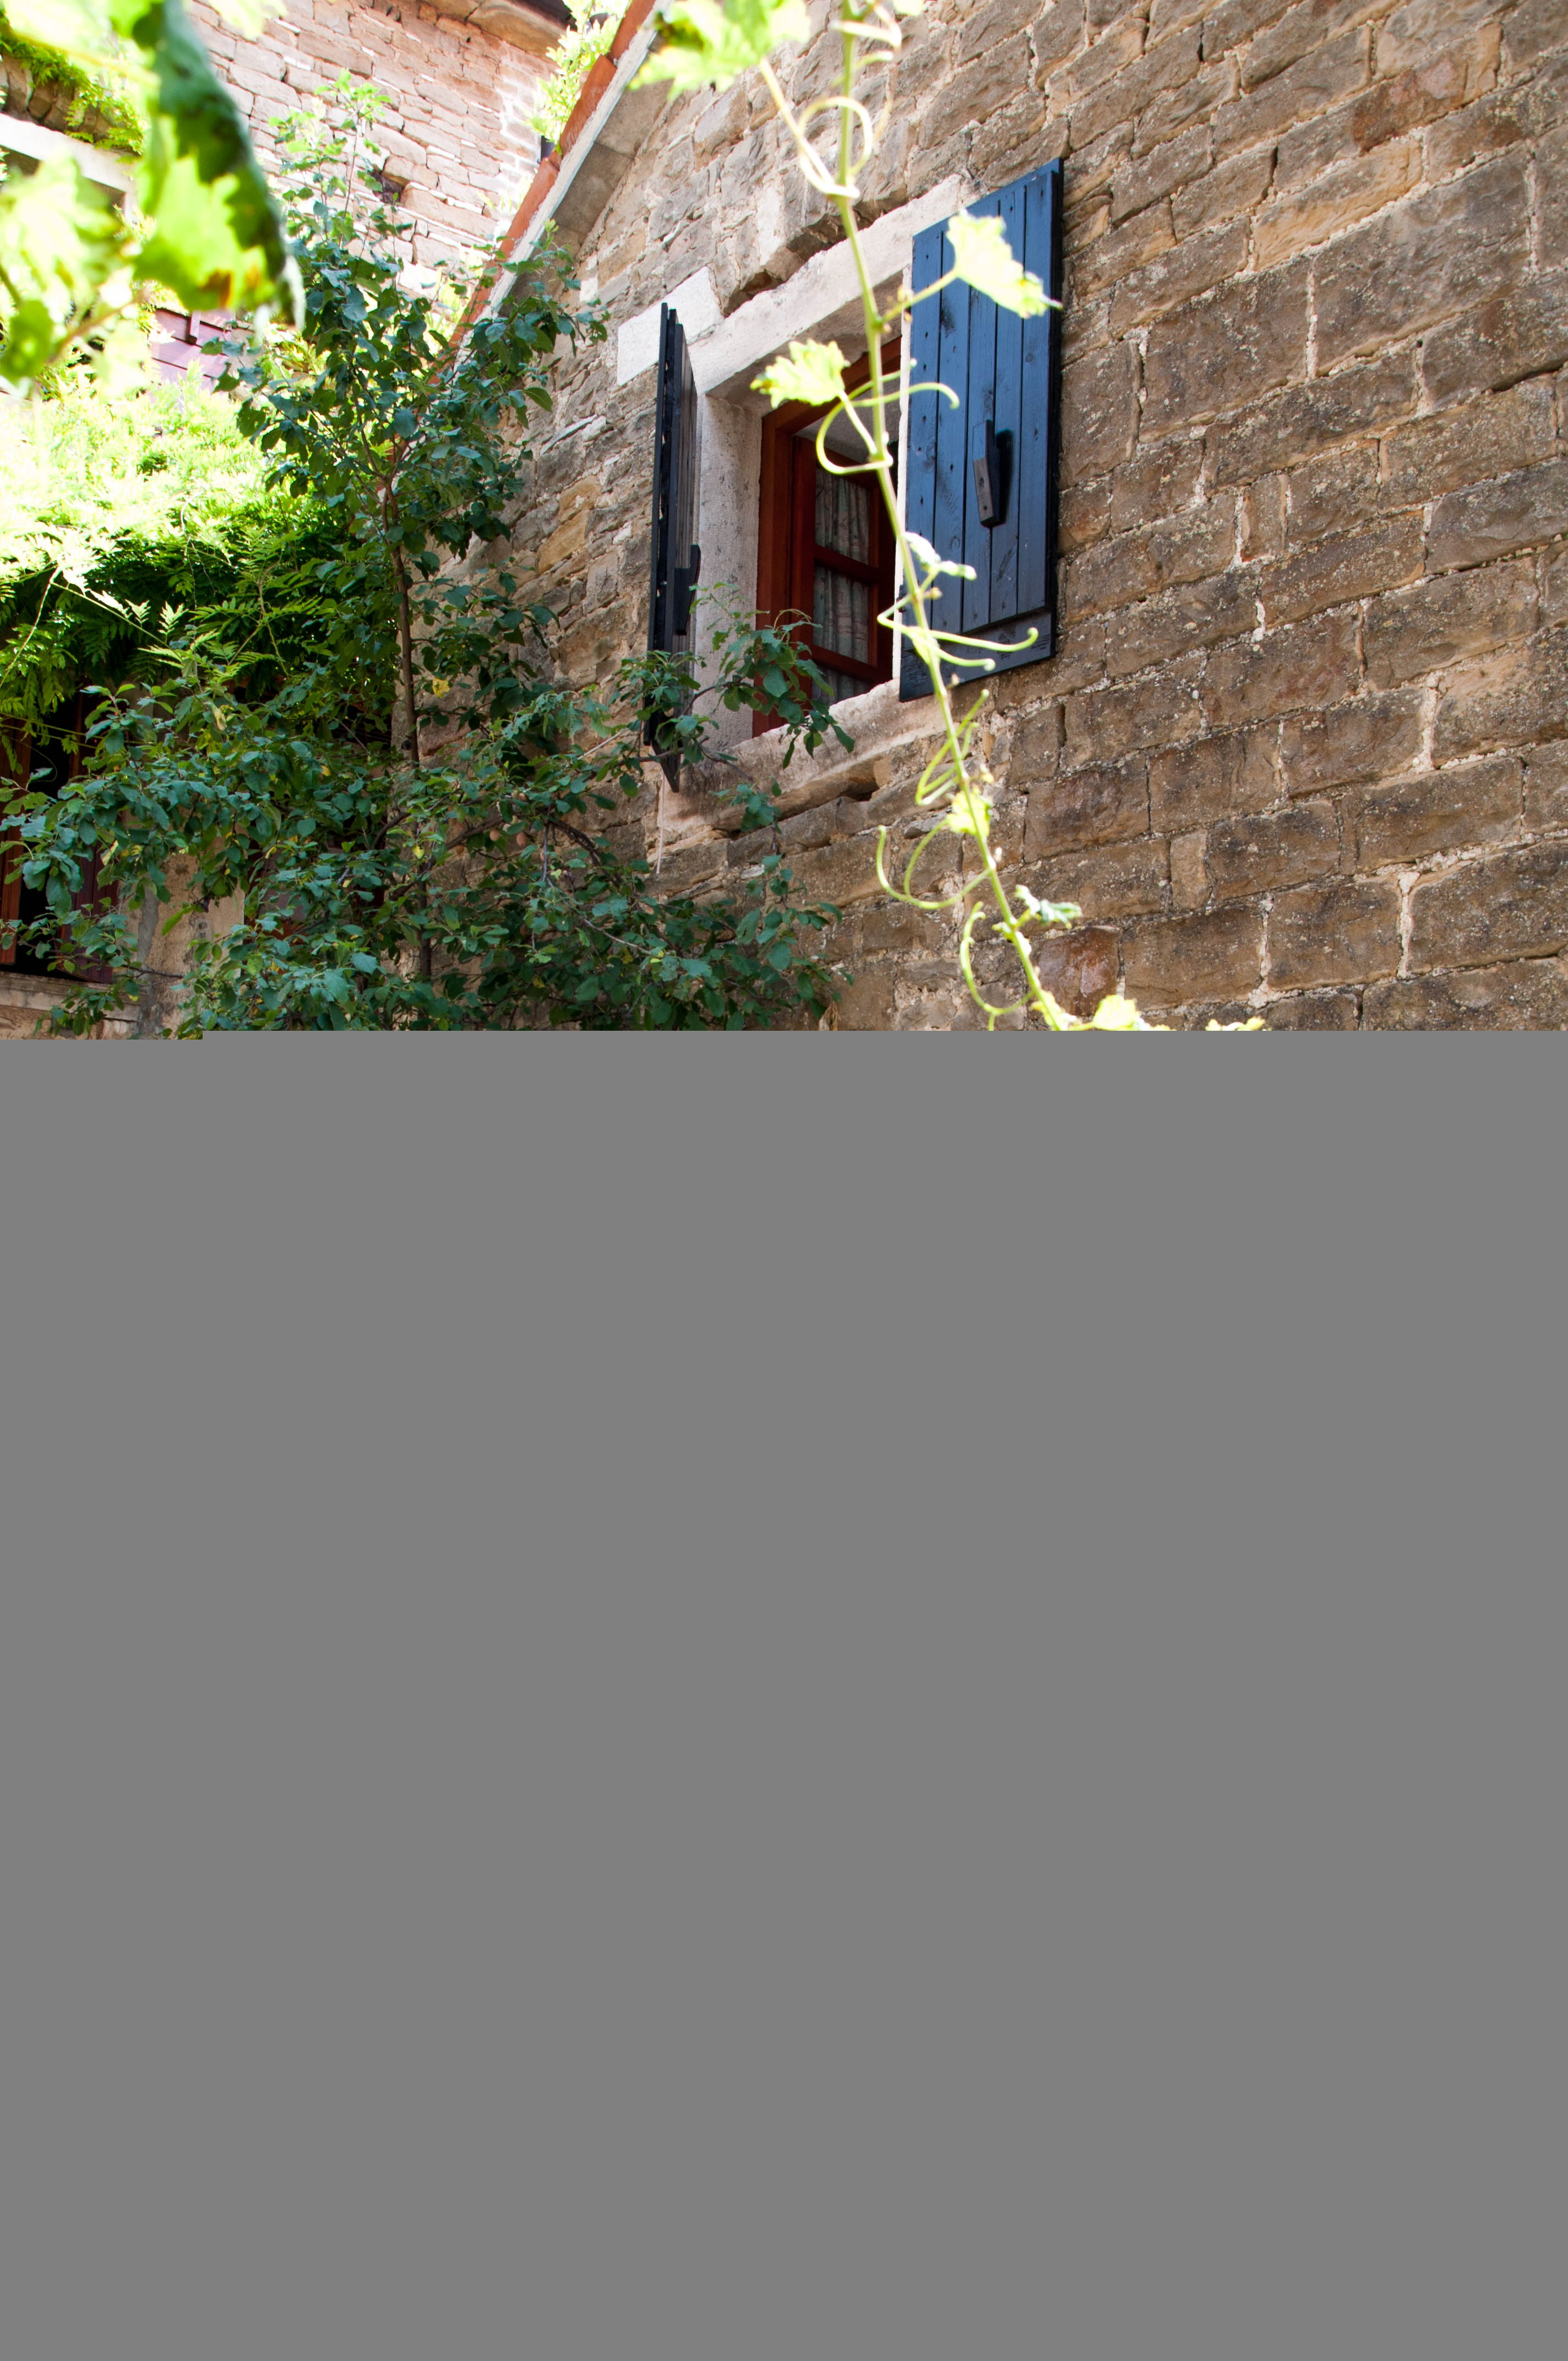
house, wall, summer, soil, property, croatia, relaxation, istria, borgo, glimpse